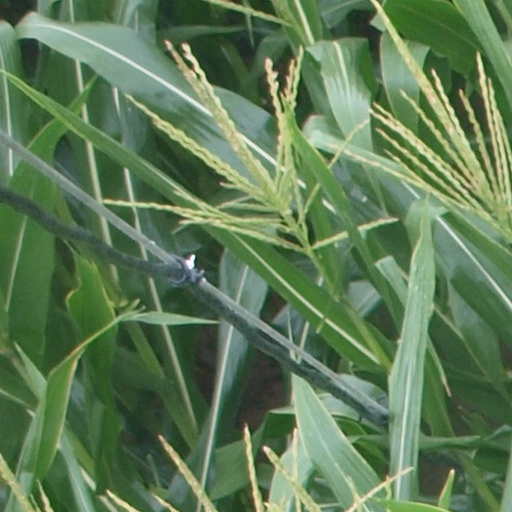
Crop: maize; corn